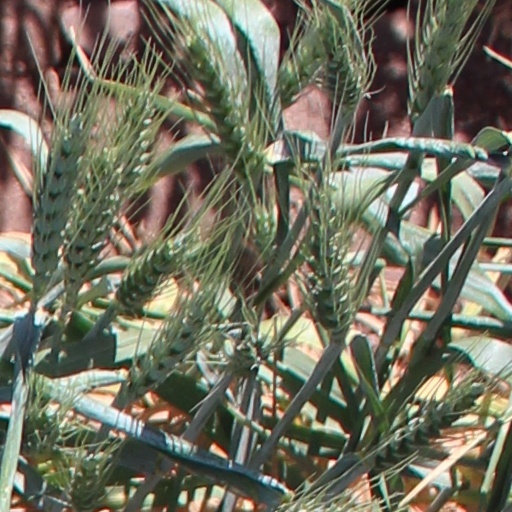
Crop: wheat